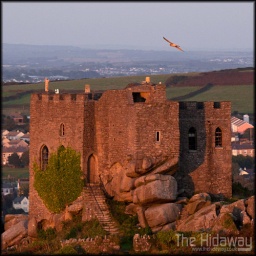
A Kestrel flying near Carn Brea castle in the evening sunlight, Redruth, Cornwall.